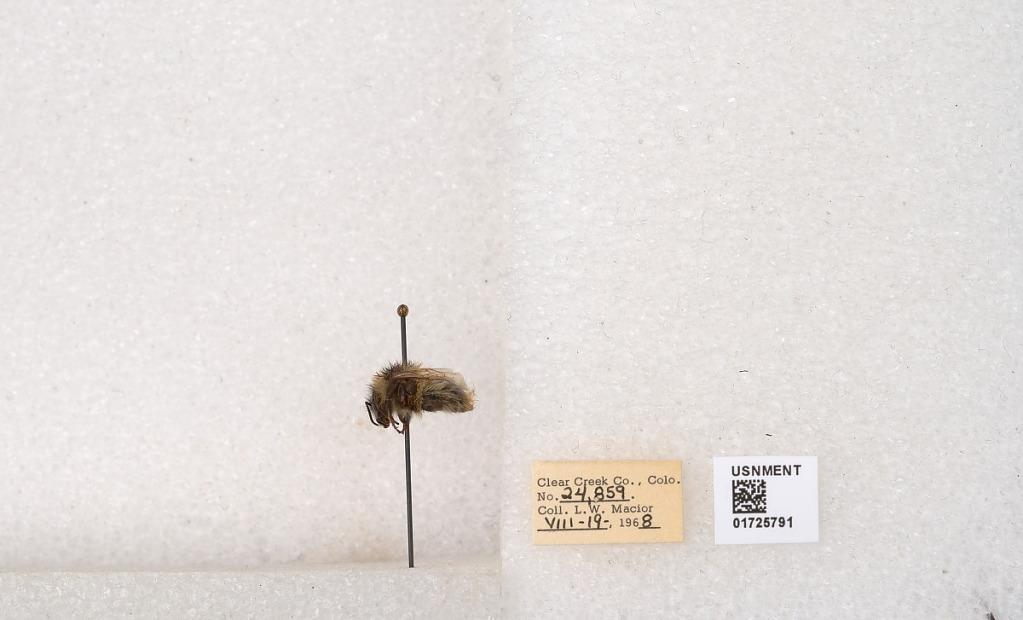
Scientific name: Bombus kirbyellus
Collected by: L. Macior
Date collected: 1968-8-19
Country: United States
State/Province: Colorado
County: Clear Creek
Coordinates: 39.6891, -105.644